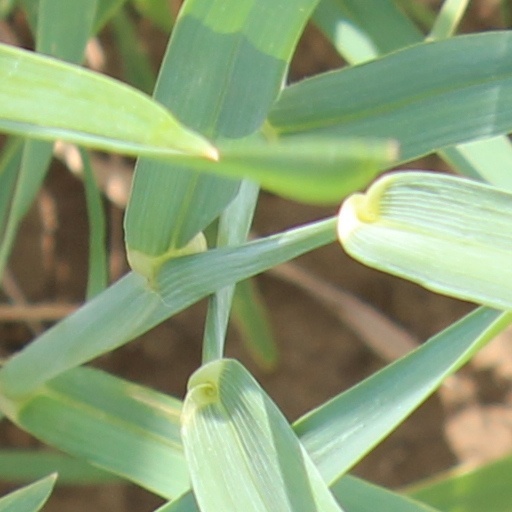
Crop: wheat